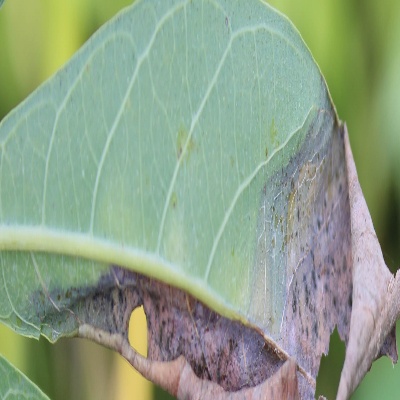
Crop: Cassava
Condition: bacterial blight